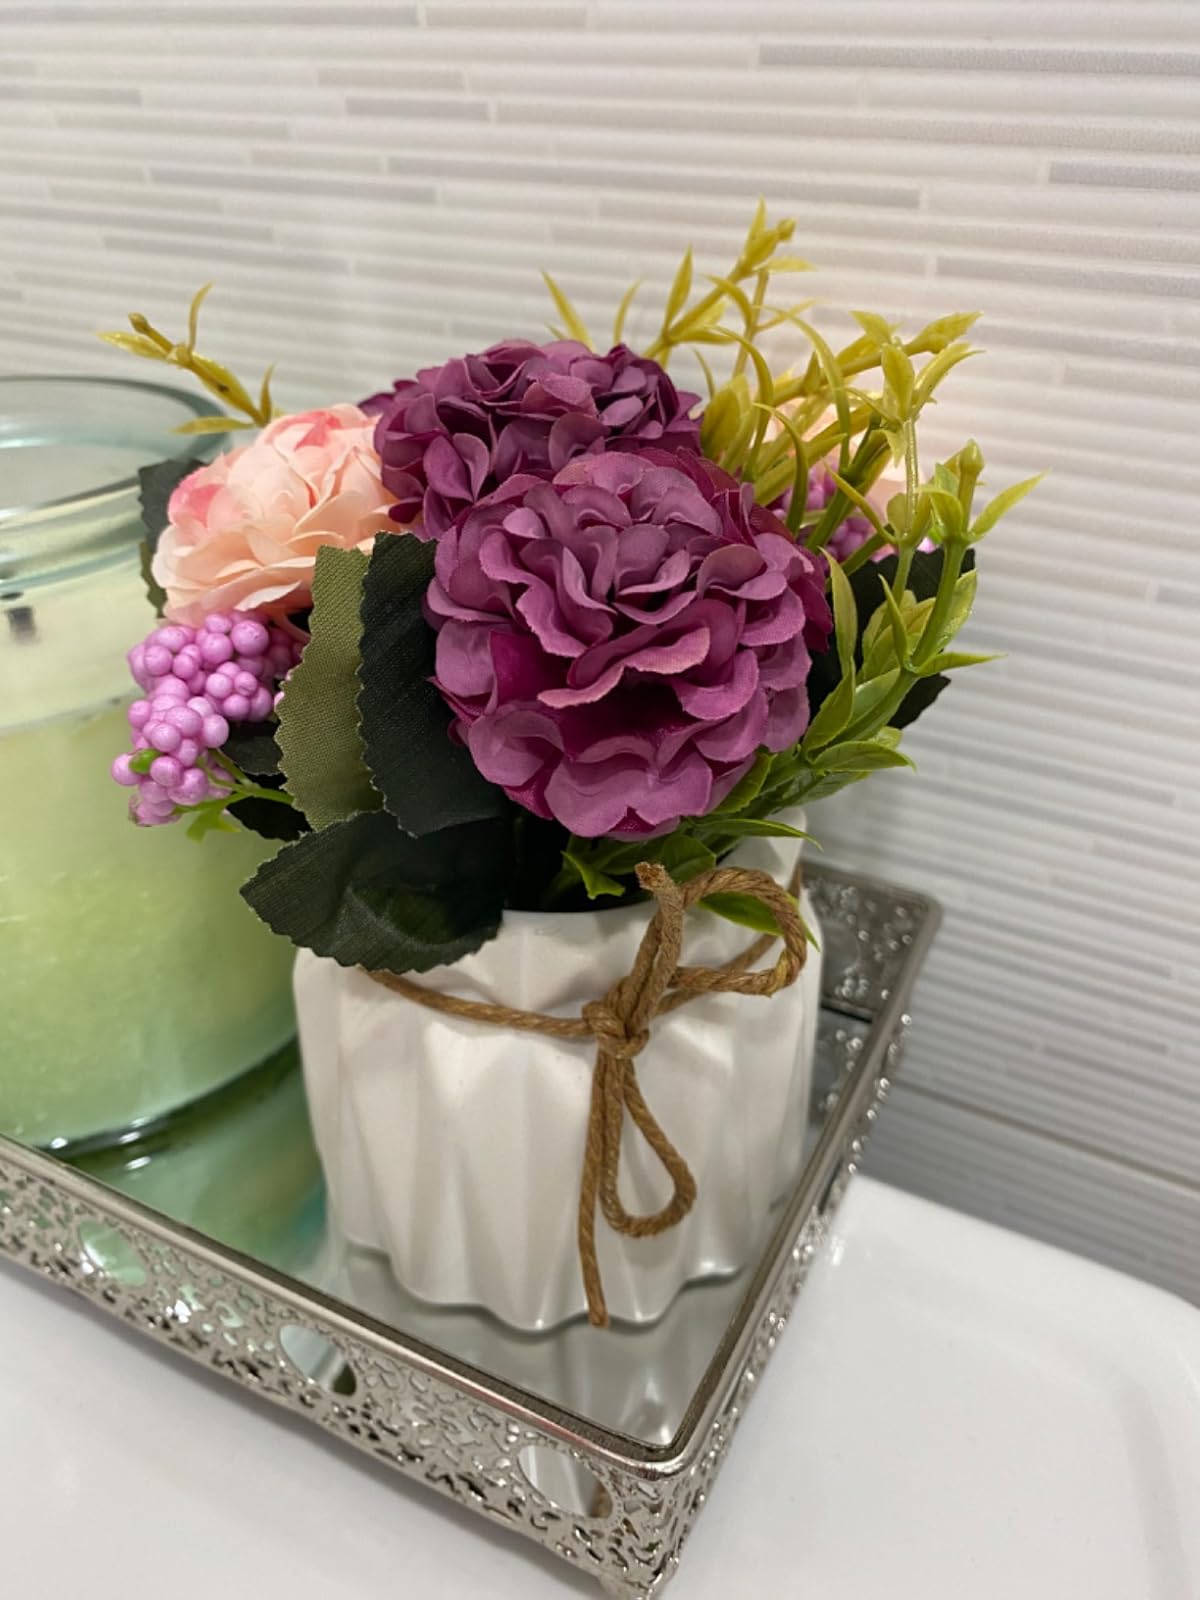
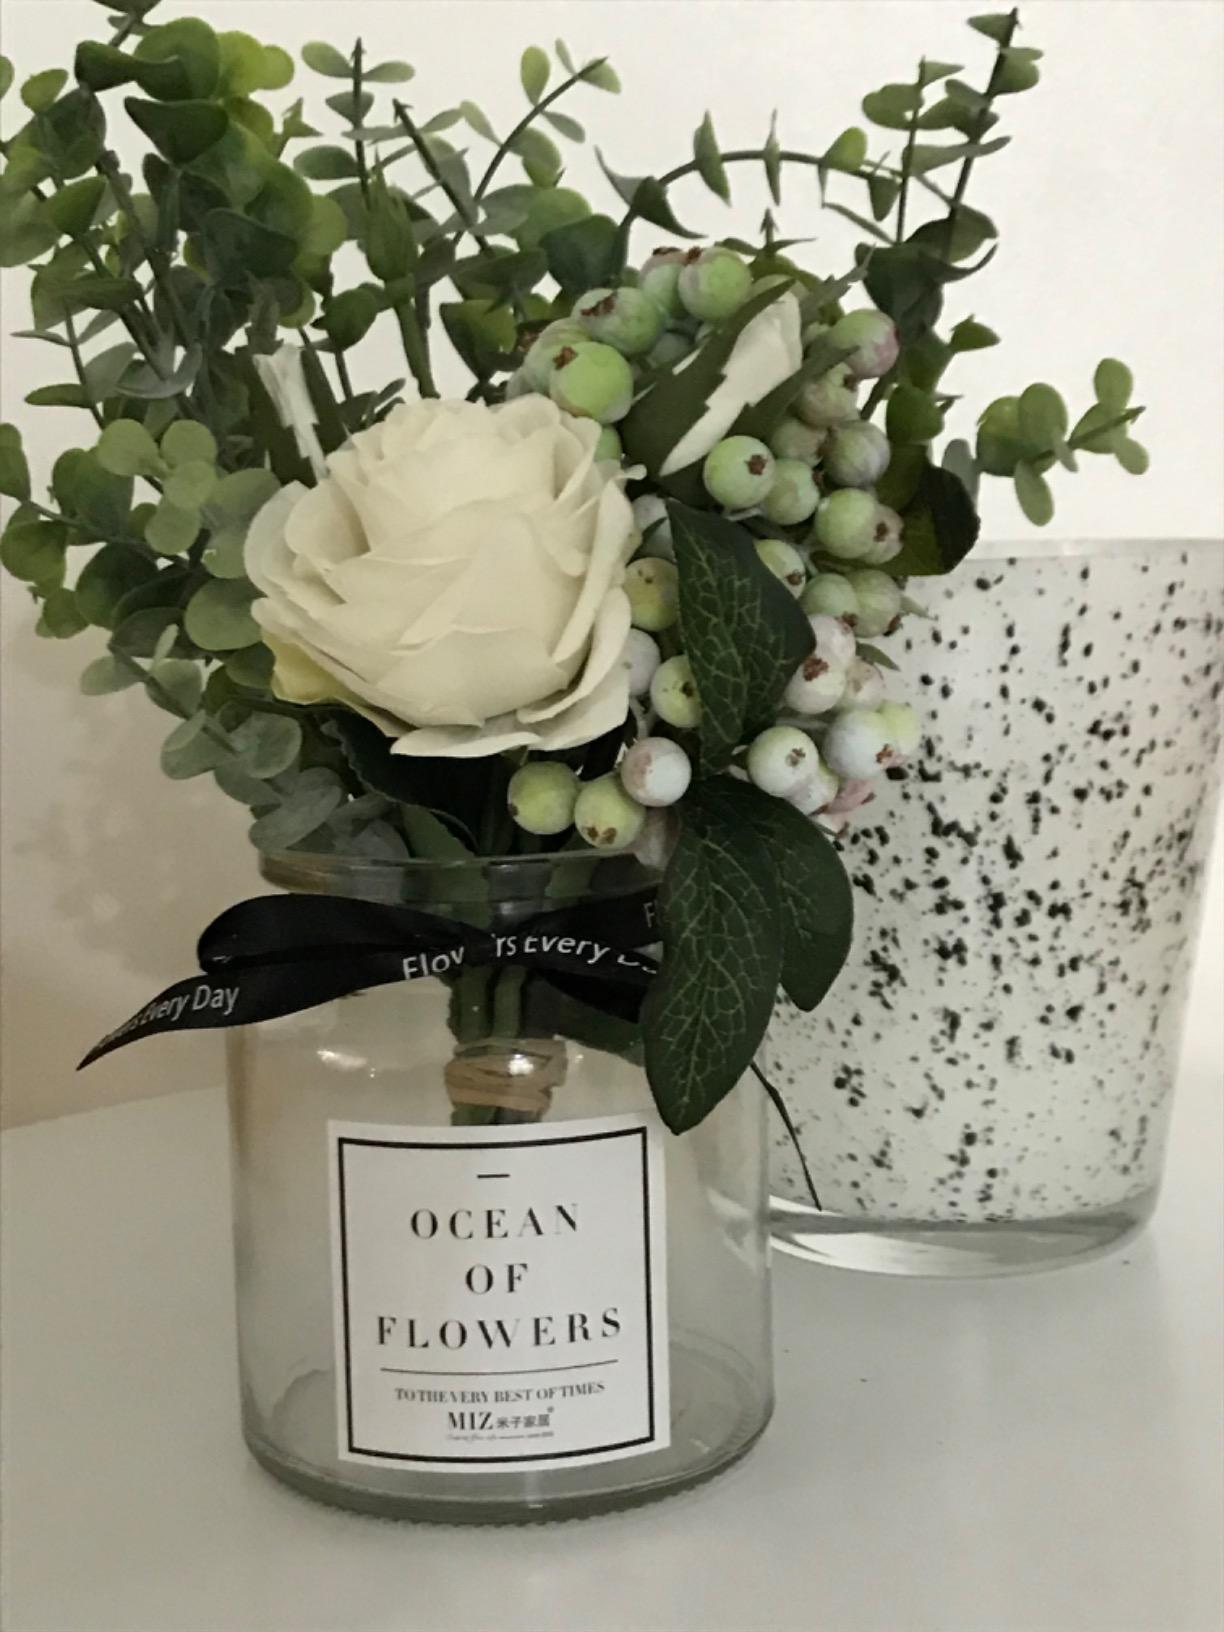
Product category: vase
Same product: no